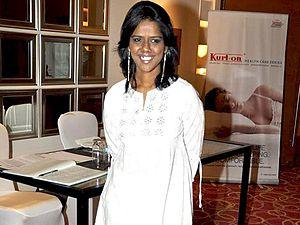
Mahalaxmi Iyer est une chanteuse indienne qui enregistre essentiellement des chansons pour le cinéma de Bollywood.